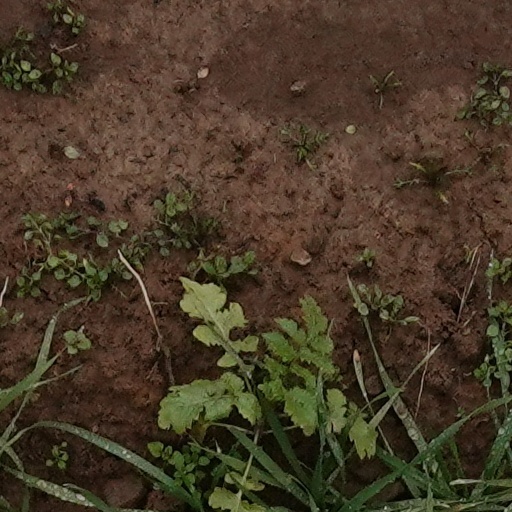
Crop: wheat